Skagen Odde

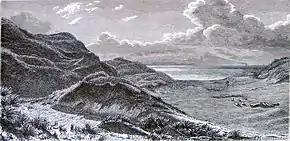
Kandestederne

Skagen Odde covers the narrow peninsula from Ålbæk in the south, to the area around Grenen in the northeast where the Skagerrak meets the Kattegat. It comprises the towns of Skagen, Hulsig and the holiday resort of Kandestederne. At Kandestederne, the coastal cliff is noted to be raised with marine deposits. Protected areas of the peninsula include Grenen at , Hulsig Hede at , Råbjerg Mile at , and part of Bunken Klitplantage at .